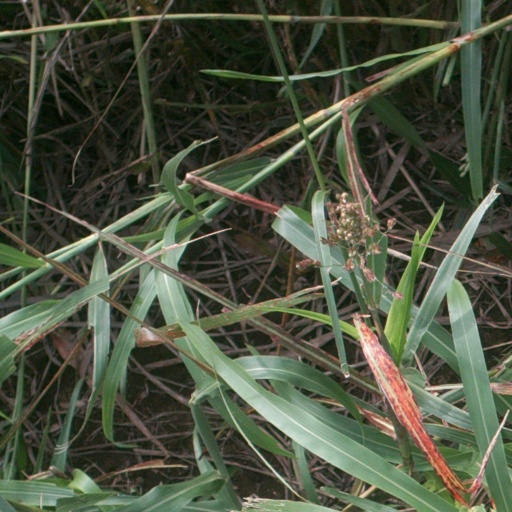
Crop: sorghum